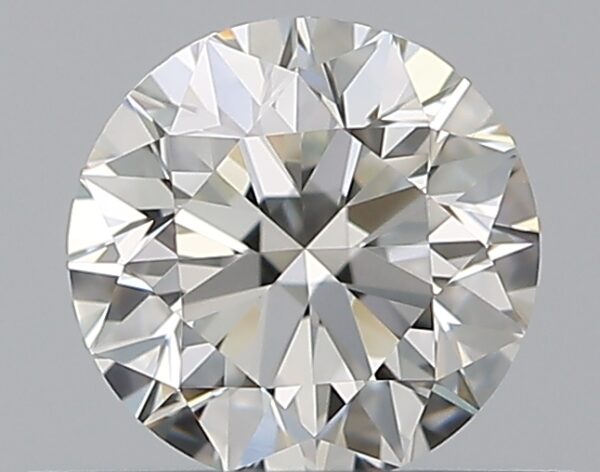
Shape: round
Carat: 0.5
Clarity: VVS1
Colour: I
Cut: VG
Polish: EX
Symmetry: GD
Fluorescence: F
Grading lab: GIA
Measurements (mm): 4.94 x 4.97 x 3.17